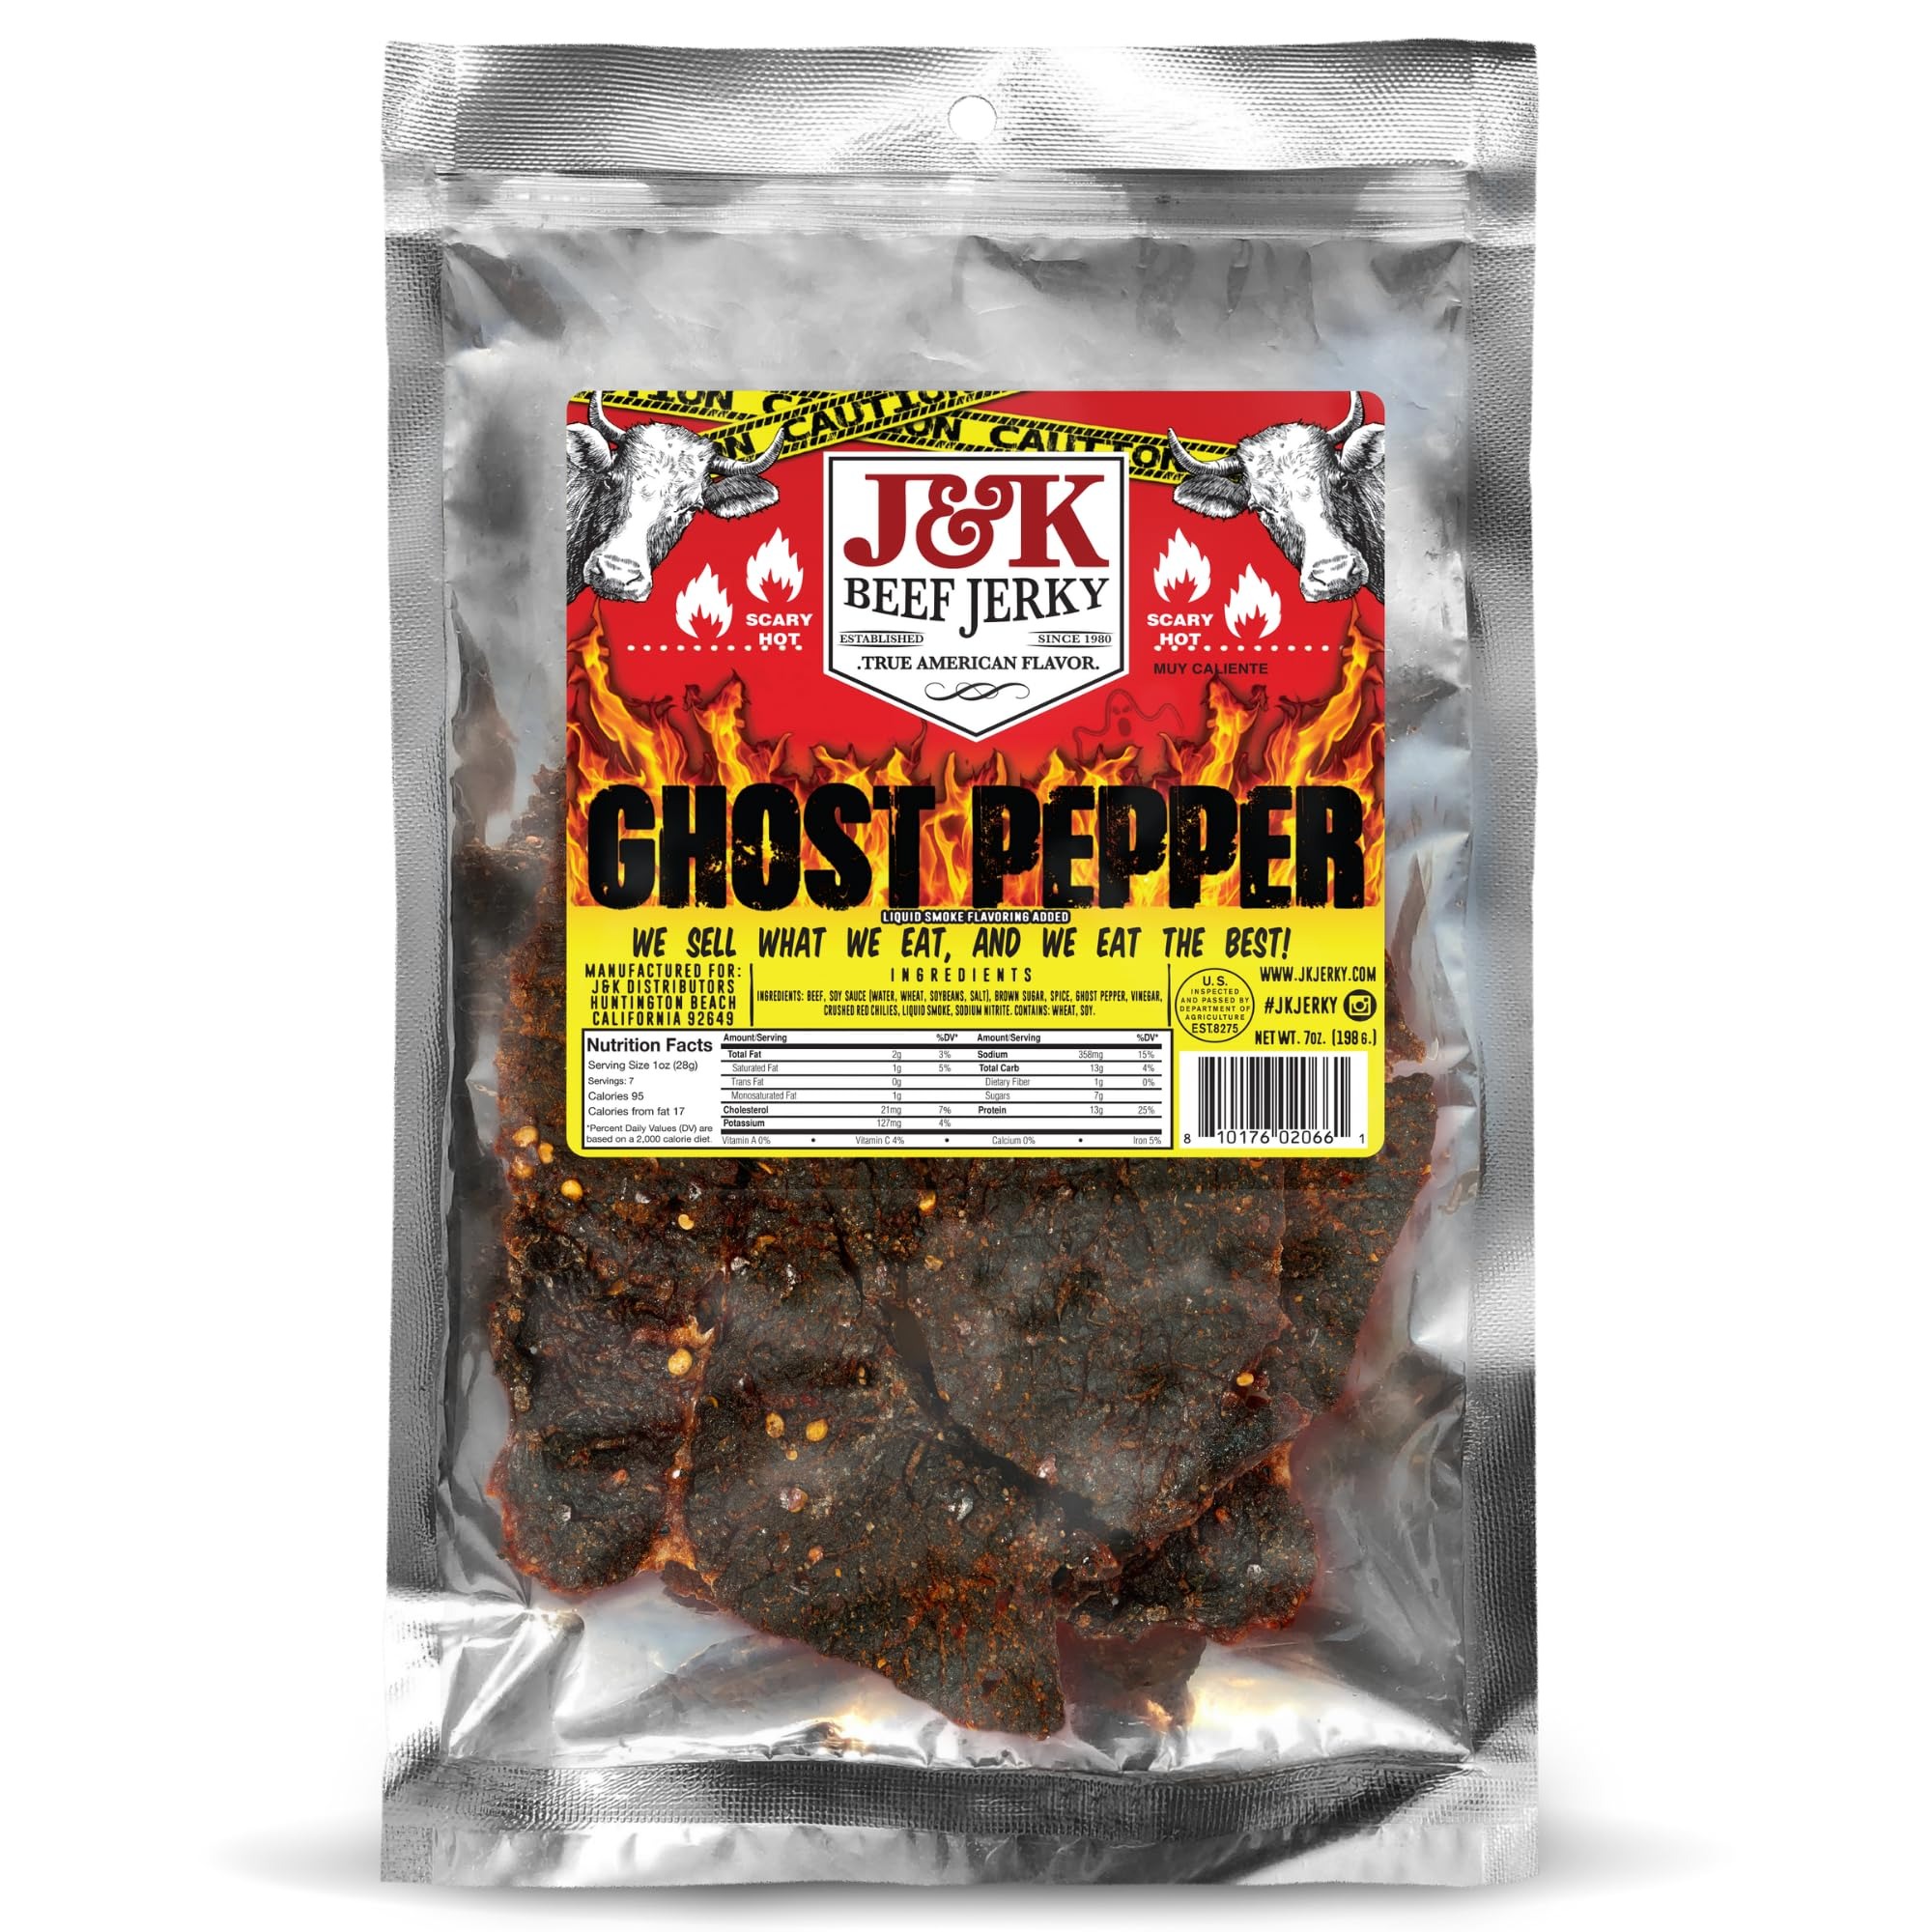
Item Name: J&K Jerky Small Batch Handcrafted Beef Jerky Ghost Pepper 7oz
Bullet Point 1: Premium Beef: Made from high-quality beef, J&K Beef Jerky delivers a tender and flavorful snacking experience that's perfect for any occasion.
Bullet Point 2: Authentic American Made: Handcrafted in the USA, J&K Beef Jerky is made with traditional American flavors and spices for a unique and delicious snack.
Bullet Point 3: Slab Jerky: Unlike traditional beef jerky, J&K Beef Jerky is made using large slabs of beef, resulting in a meatier and more satisfying snack.
Bullet Point 4: Great Source of Protein: J&K Beef Jerky is packed with protein, making it a great option for a post-workout snack or a mid-day energy boost
Bullet Point 5: Easy Snack: Whether you're headed out on a road trip or just need a snack at work, J&K Beef Jerky doesn't require refrigeration, making it the perfect on-the-go snack.
Product Description: Premium Beef: Made from high-quality beef, J&K Beef Jerky delivers a tender and flavorful snacking experience that's perfect for any occasion. Authentic American Made: Handcrafted in the USA, J&K Beef Jerky is made with traditional American flavors and spices for a unique and delicious snack. Slab Jerky: Unlike traditional beef jerky, J&K Beef Jerky is made using large slabs of beef, resulting in a meatier and more satisfying snack. Great Source of Protein: J&K Beef Jerky is packed with protein, making it a great option for a post-workout snack or a mid-day energy boost Easy Snack: Whether you're headed out on a road trip or just need a snack at work, J&K Beef Jerky doesn't require refrigeration, making it the perfect on-the-go snack.
Value: 7.0
Unit: Ounce

Price: 19.99